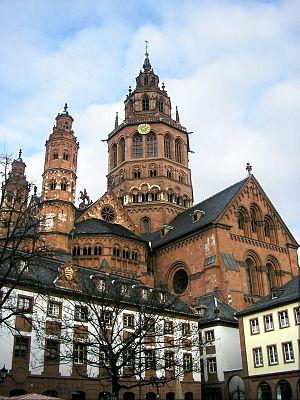
En Allemagne, une cathédrale impériale est l'appellation d'une cathédrale érigée par un empereur des Romains. Ainsi furent désignées principalement les trois cathédrales rhénanes de Mayence, Worms et Spire.